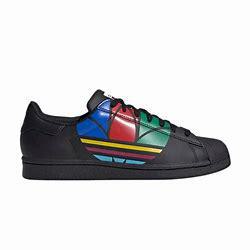
Brand: Adidas
Model: Superstar Pure